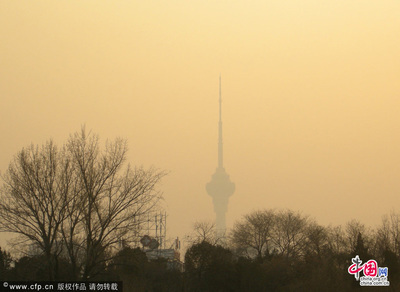
Weather: foggy or hazy